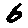
Label: 6